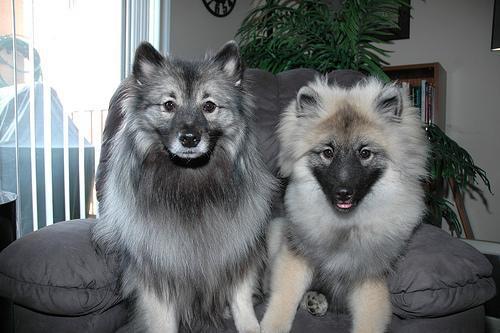
keeshond